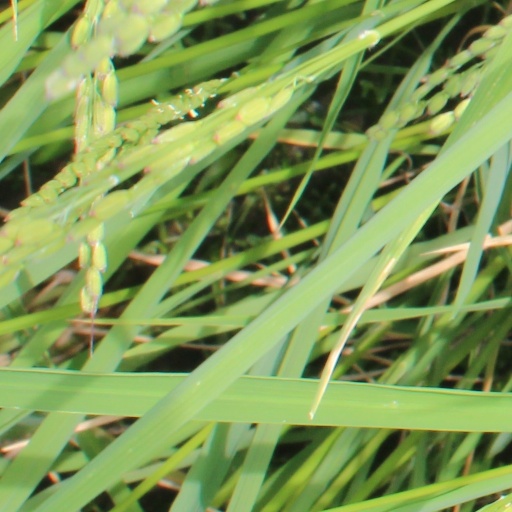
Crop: rice